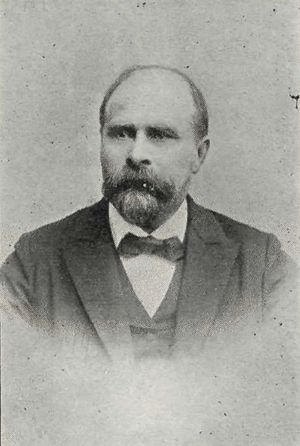
Fríðrikur Petersen
Frederik Petersen var en færøsk provst og politiker.